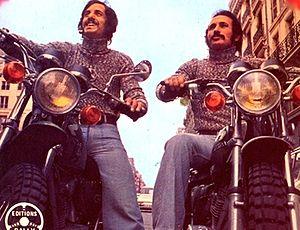
Rachid et Fethi, duo de chanteurs et producteurs algériens.
Le raï est un genre musical algérien, né dans sa forme traditionnelle, au début du XXᵉ siècle dans la région de l'Oranie. Cette musique s'est alors modernisée dans les années 1970, puis internationalisée depuis les années 1990.
L'Établissement public de télévision, dont le sigle usuel est EPTV et anciennement Établissement nationale de télévision, est la société nationale qui gère les activités de la télévision publique en Algérie, de la production à la diffusion. Il opère sept chaînes de télévision qui sont TV1, Canal Algérie, TV3, TV4, TV5, TV6 et TV7.
Tlemcen, est une commune de la wilaya de Tlemcen, dont elle est le chef-lieu. Elle est située au nord-ouest de l'Algérie, à 520 km à l'ouest d'Alger, à 140 km au sud-ouest d'Oran et, proche de la frontière du Maroc, à 76 km à l'est de la ville marocaine d'Oujda. La ville est érigée dans l'arrière-pays, est distante de 40 km de la mer Méditerranée.
Rachid et Fethi, est un duo de chanteurs et producteurs algériens, constitué de Rachid Baba Ahmed et son frère Fethi natifs de Tlemcen, qui comptent parmi les précurseurs de la musique moderne en Algérie et parmi les artistes les plus populaires des années 1970 et 1980.
La Radioiffusion-télévision algérienne était entre 1962 et 1986 le réseau de diffusion audiovisuel public en Algérie.